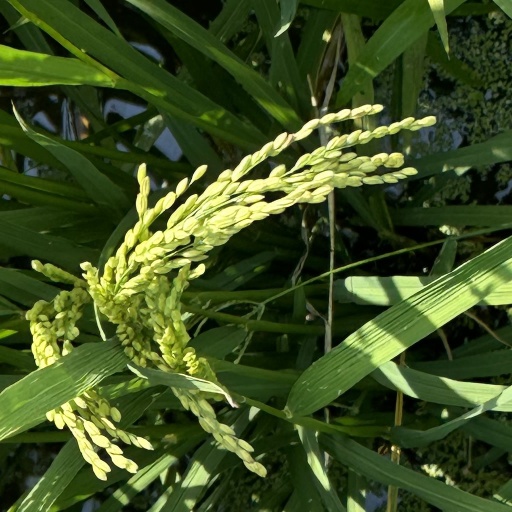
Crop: rice